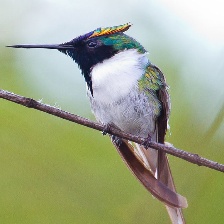
Species: HORNED SUNGEM
Scientific name: HELIACTIN BILOPHUS
ImageNet parent category: hummingbird